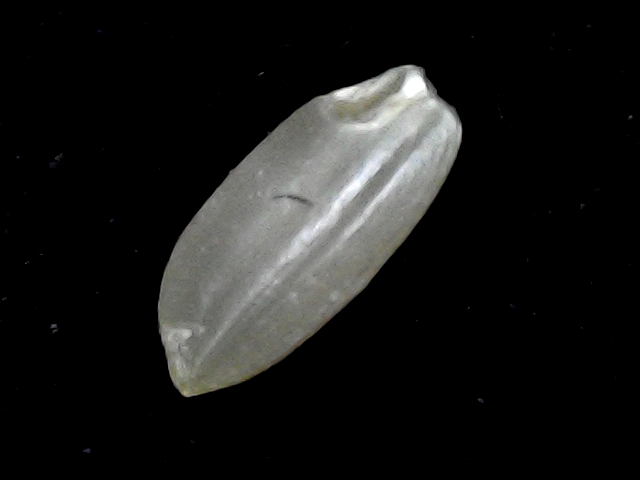
Rice variety: BD39